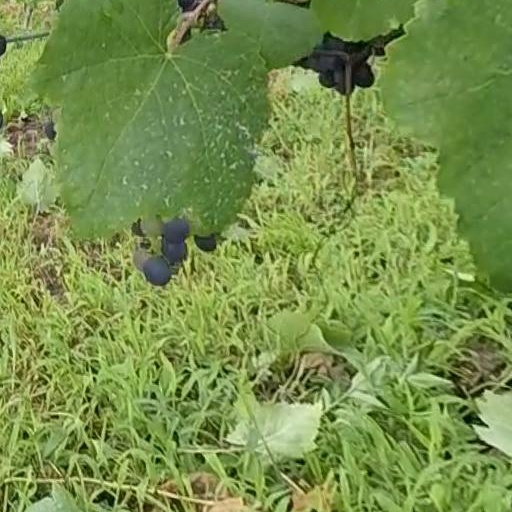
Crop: grape